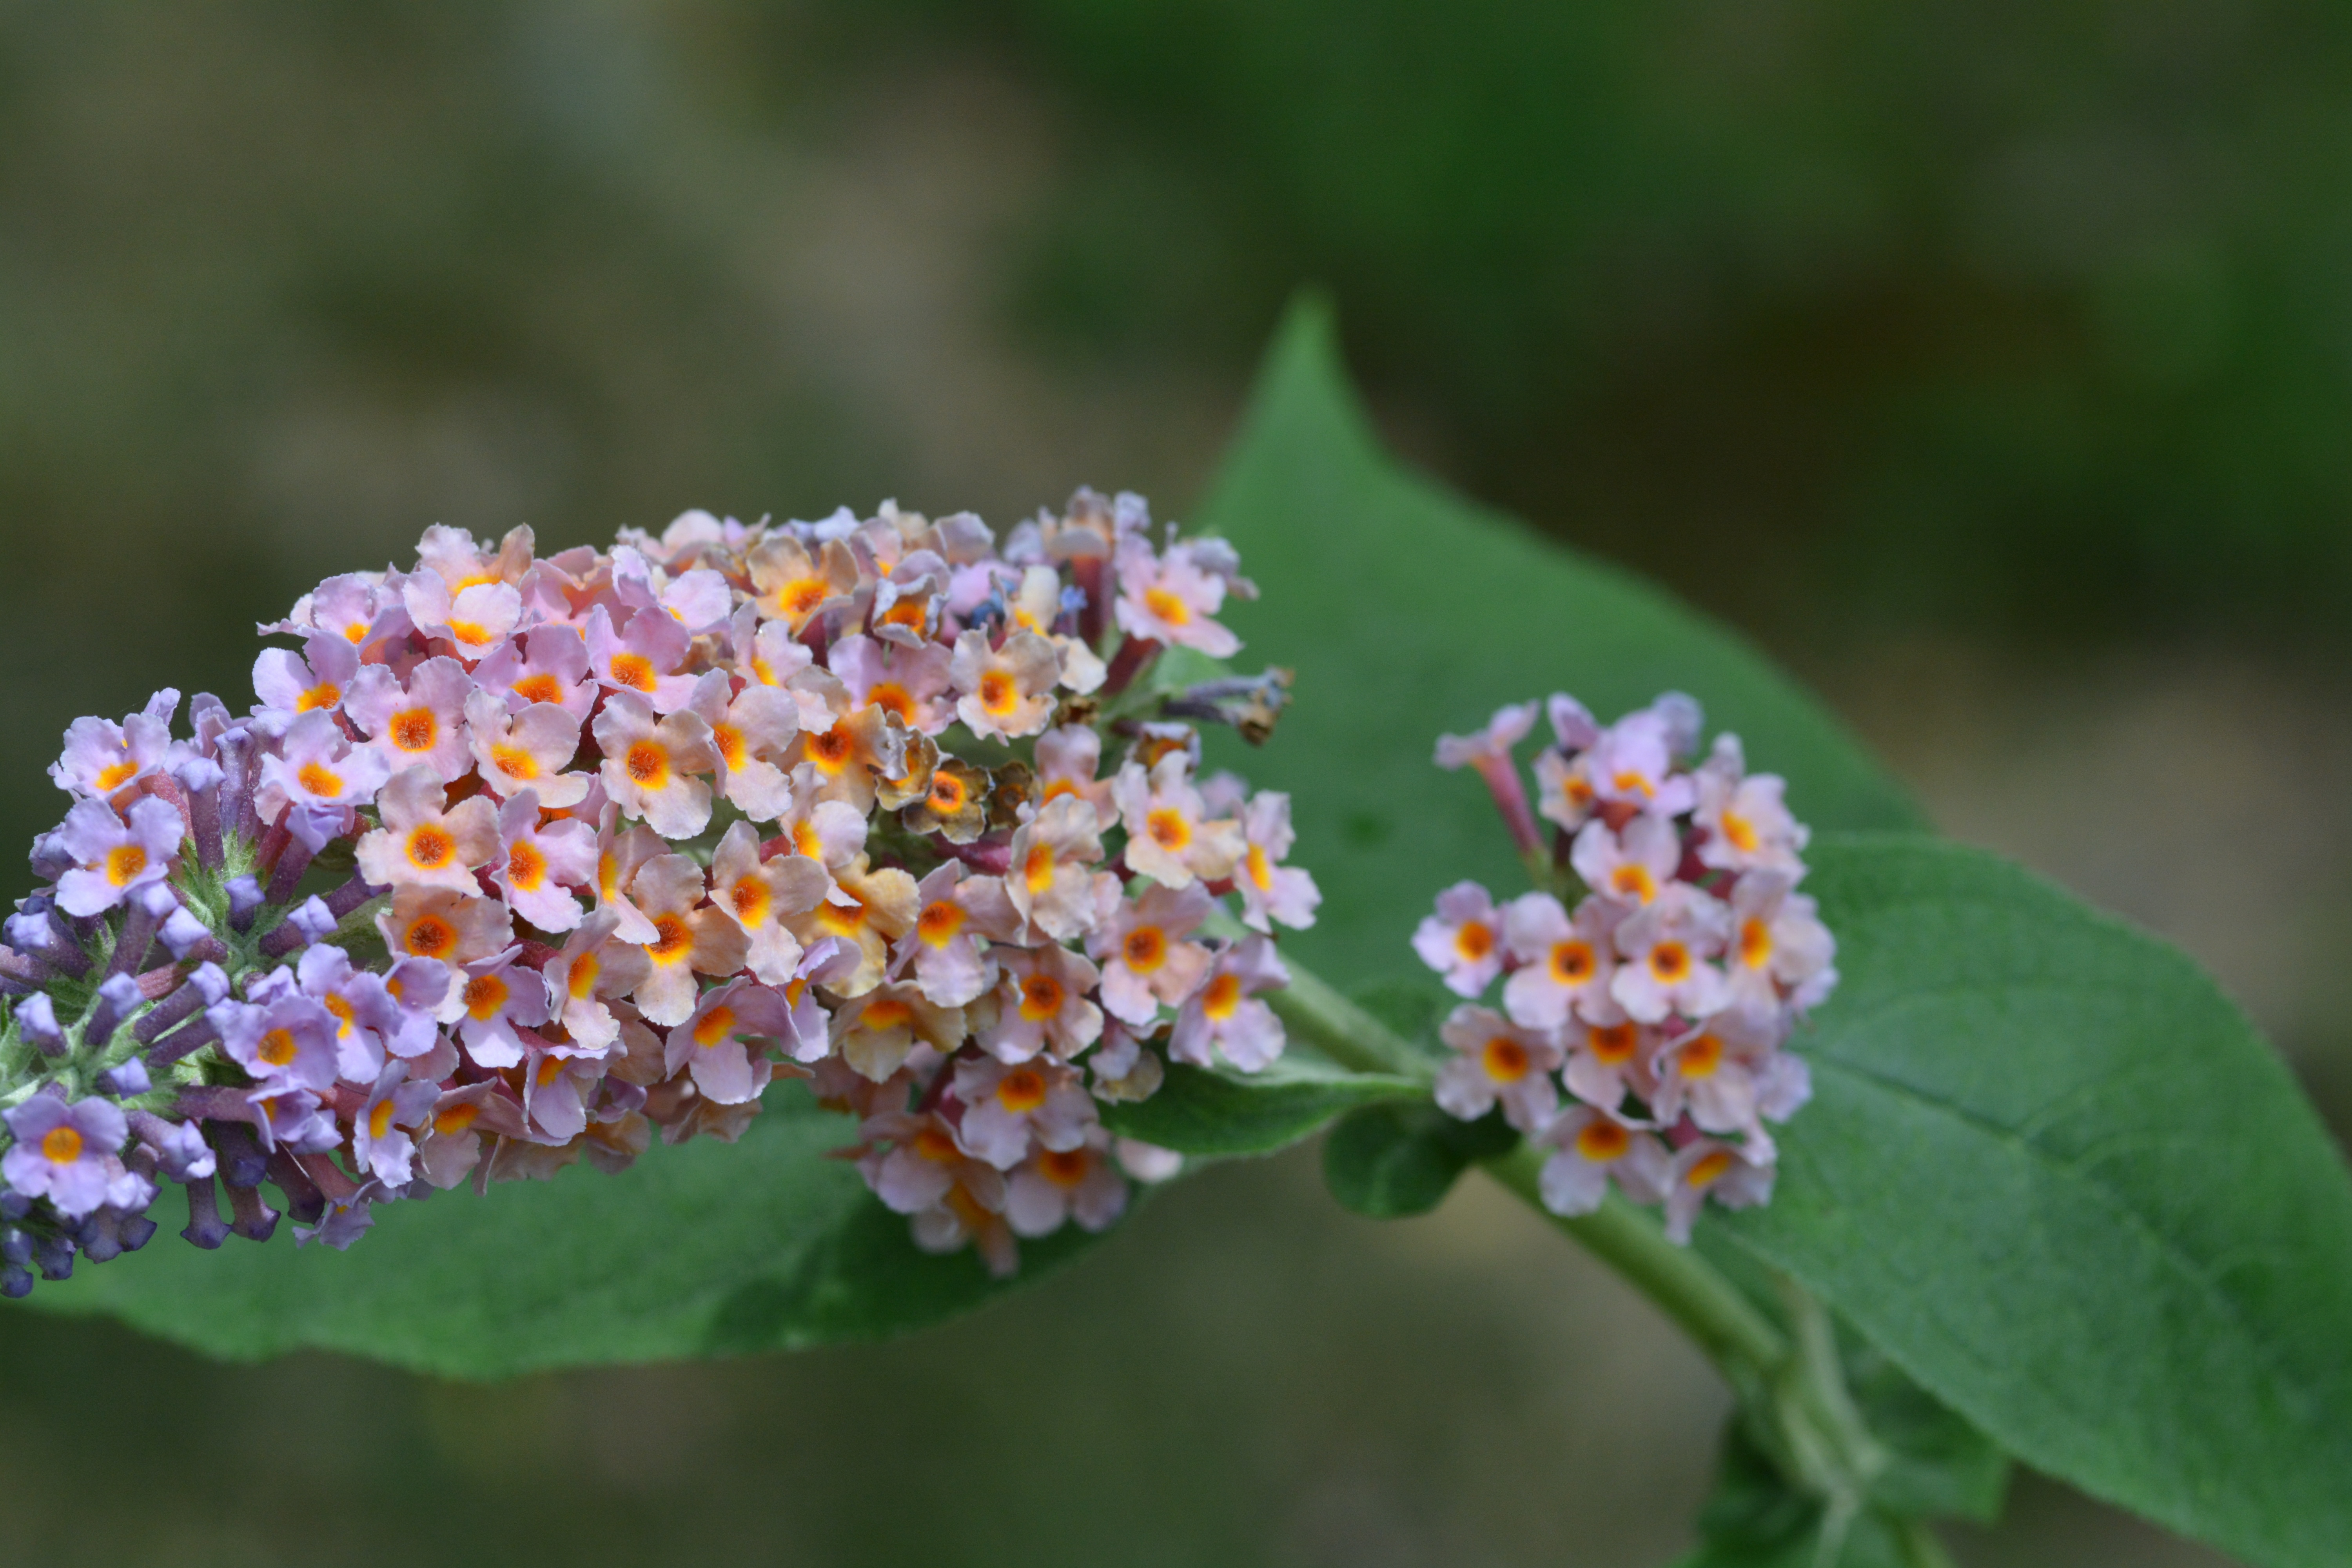
nature, blossom, plant, flower, botany, flora, wildflower, forget me not, yarrow, macro photography, flowering plant, lantana camara, verbena family, borage family, annual plant, land plant